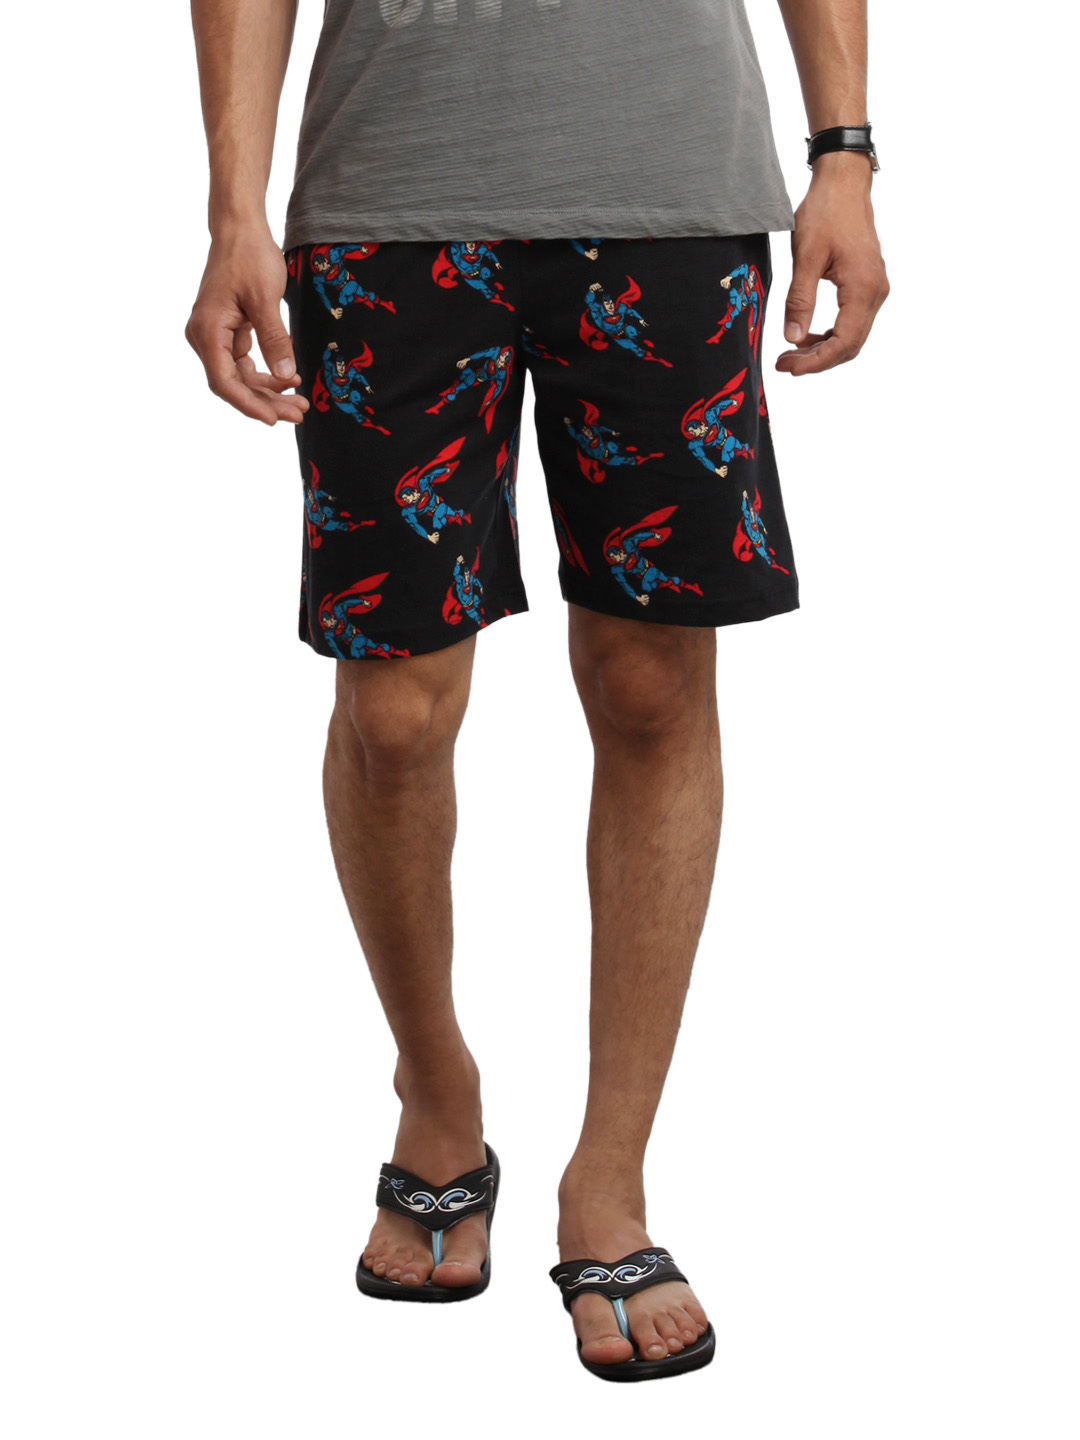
Superman Men Black Printed Shorts
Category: Apparel / Bottomwear / Shorts
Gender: Men
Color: Black
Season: Summer 2012
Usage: Casual